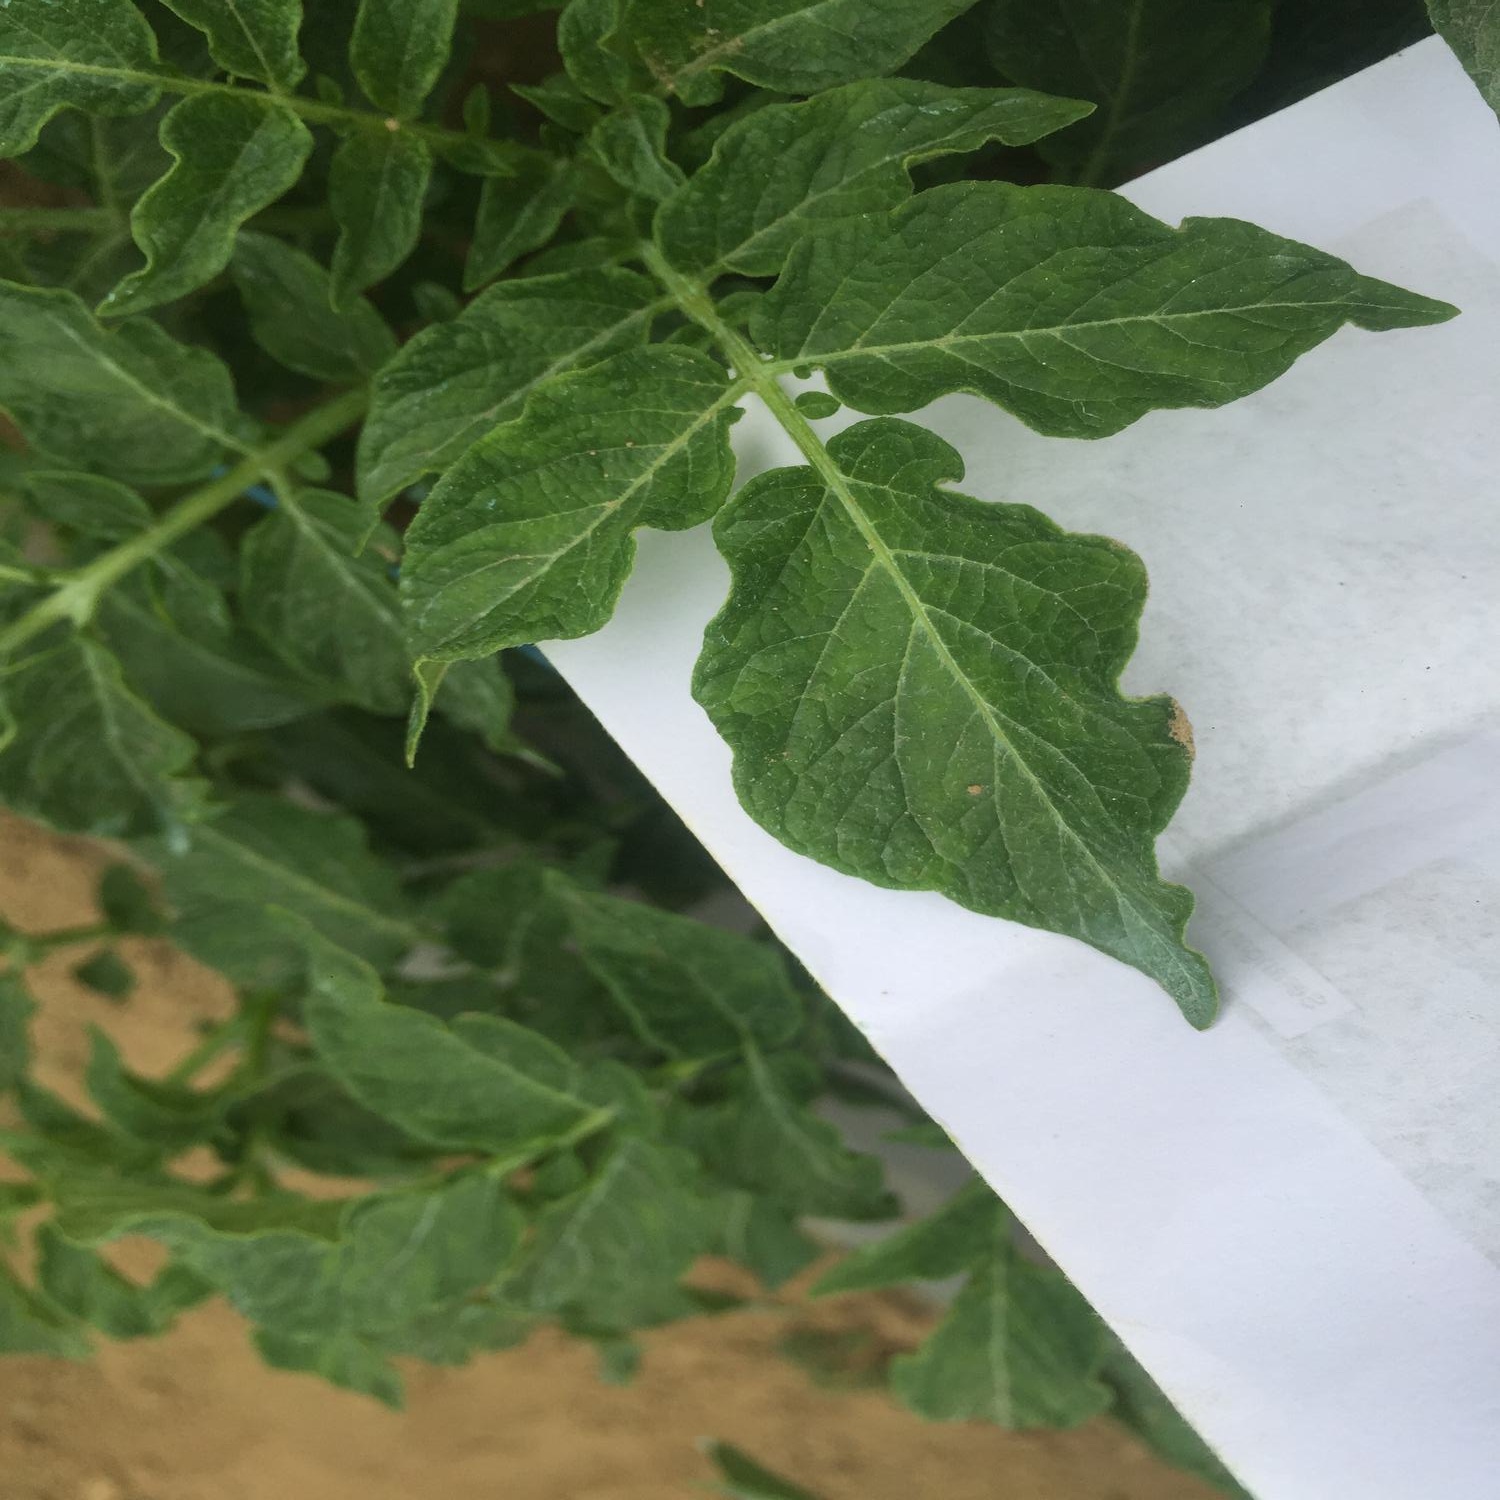
Etiqueta: Virus